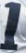
Number: 1